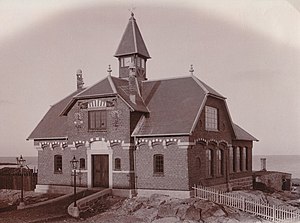
Allinge Tekniske Skole
Den nyopførte bygning i 1895.
Allinge Tekniske Skole i 1895. Siden 1970'erne benyttet som folkebibliotek.
Allinge Tekniske Skole var en teknisk skole beliggende i Allinge på Bornholm. Bygningen var fra 1970'erne til 1. december 2017 benyttet til folkebibliotek under navnet Allinge Bibliotek.